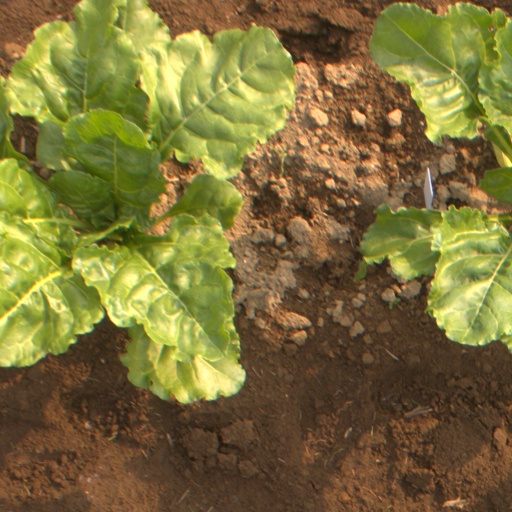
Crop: sugar beet